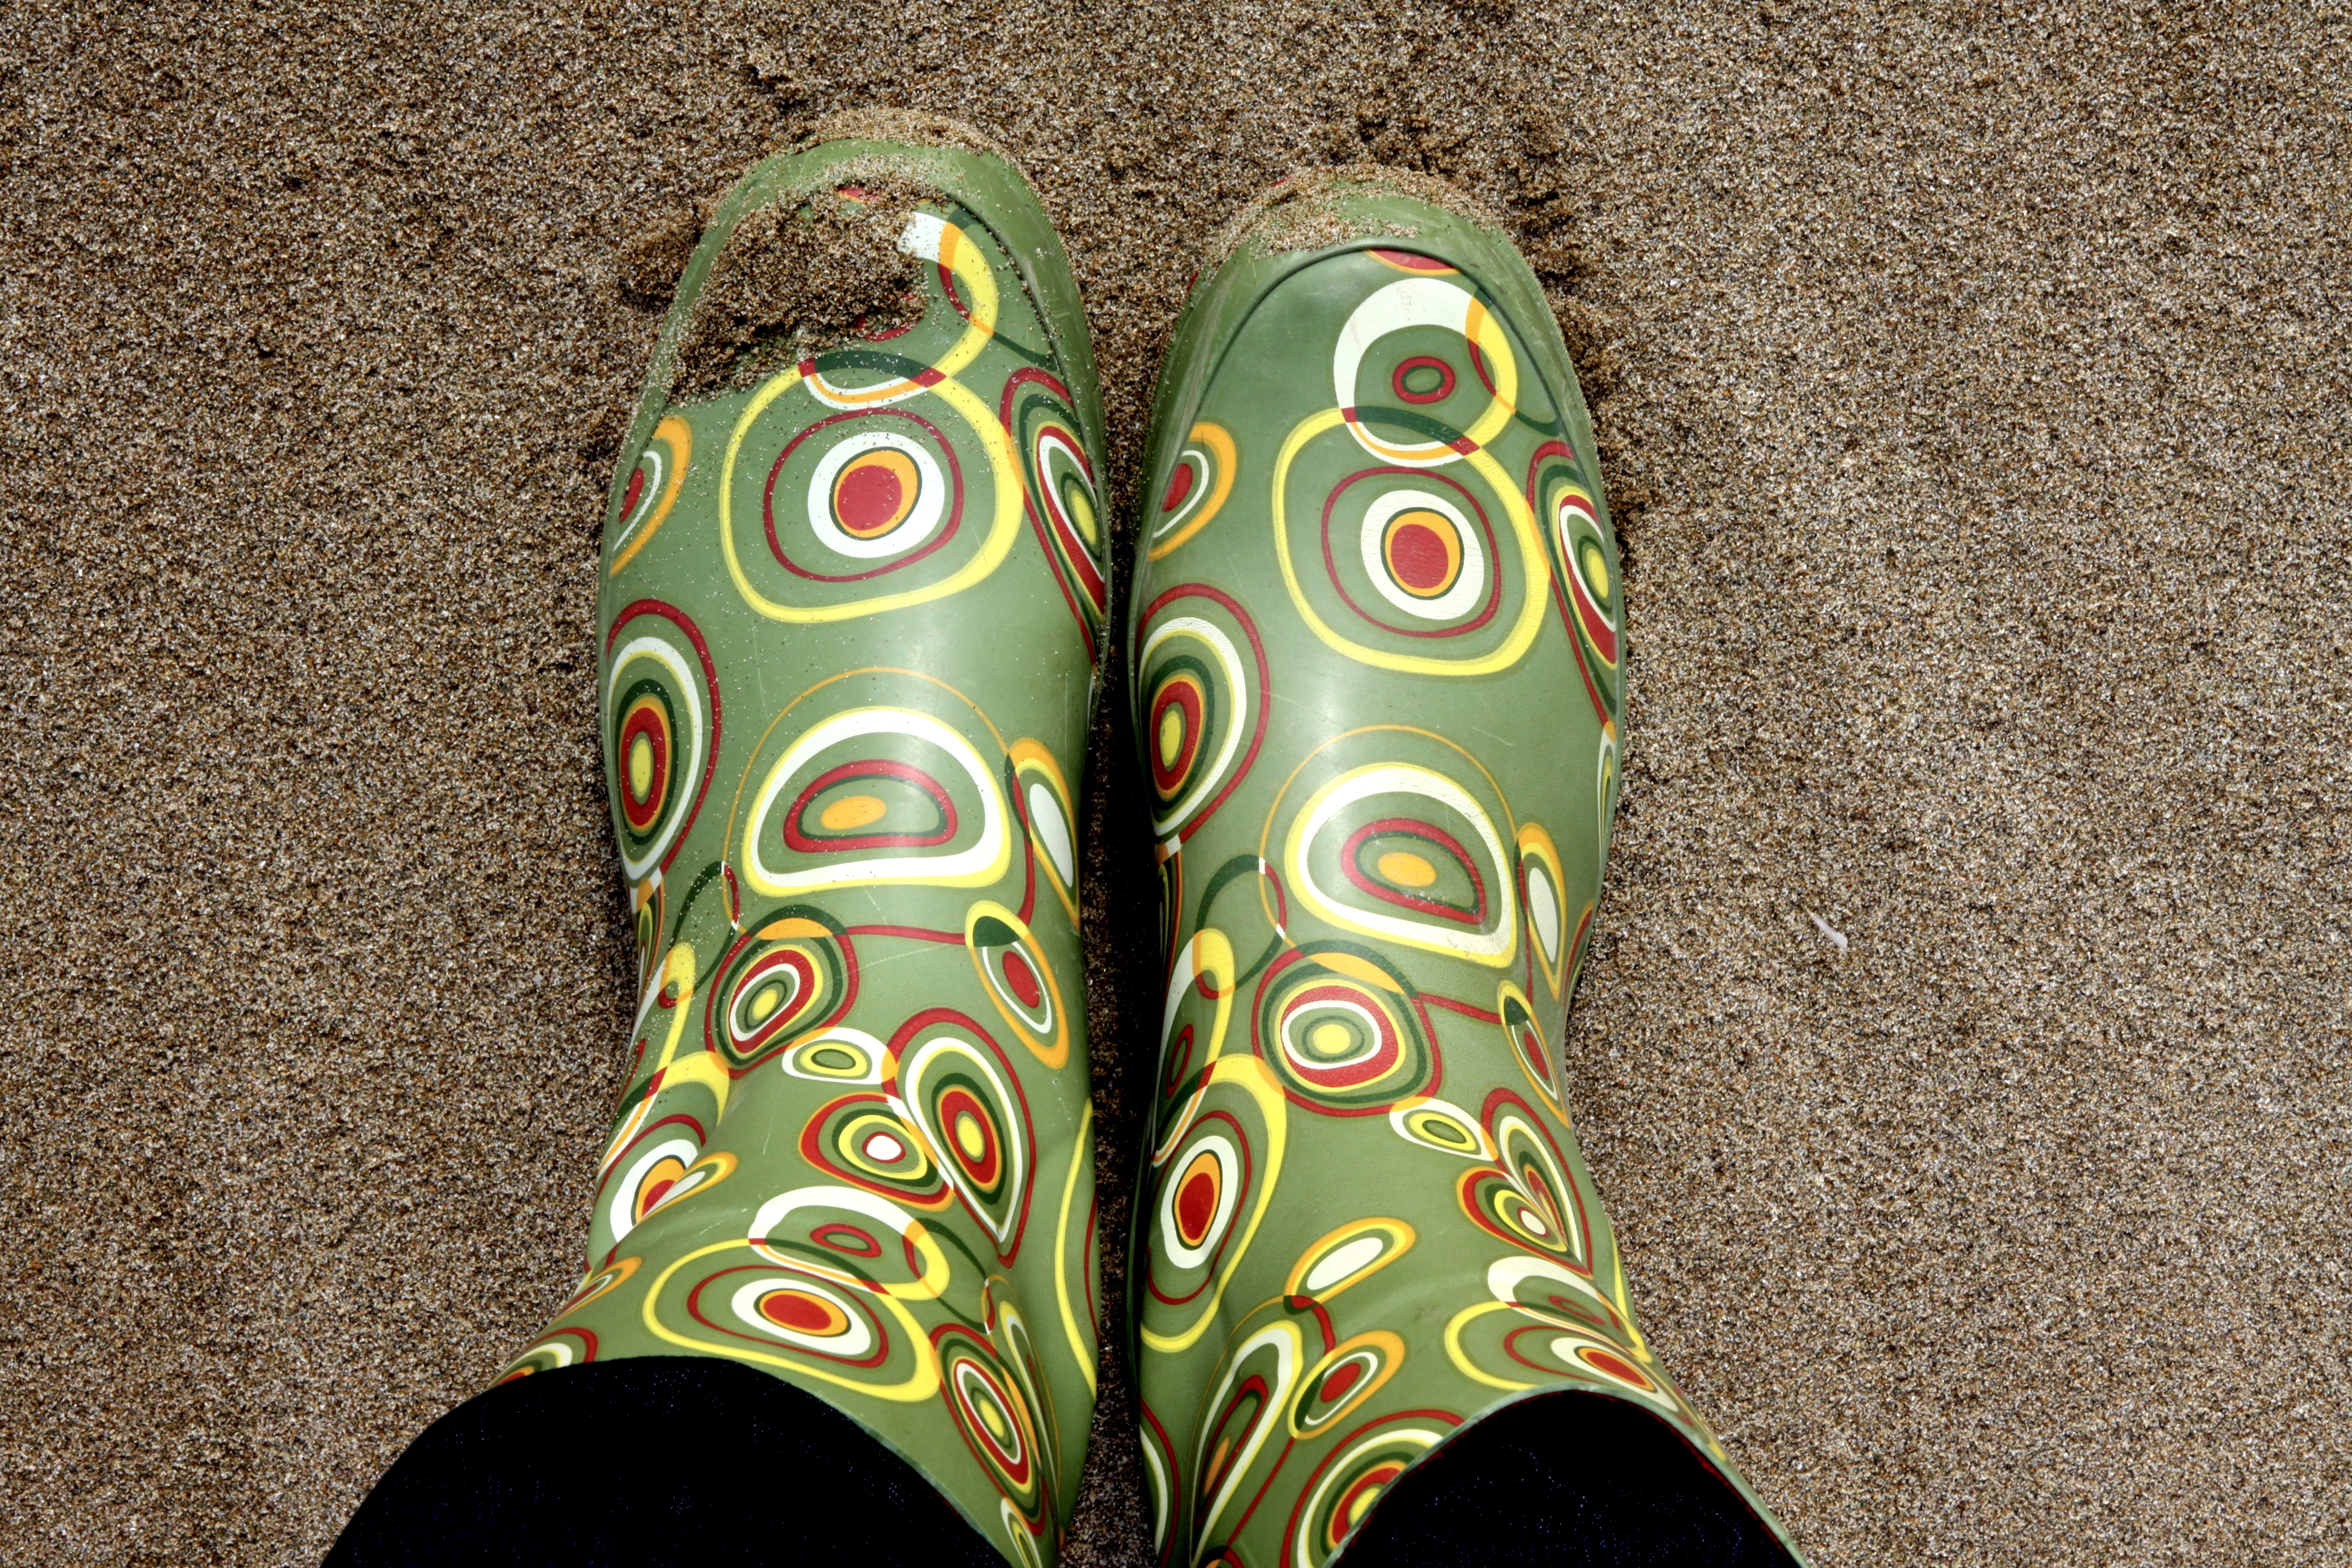
beach, landscape, sea, coast, water, nature, path, outdoor, sand, ocean, walking, shoe, light, texture, shore, vacation, travel, coastline, seaside, leg, thinking, contemplation, environment, love, pattern, green, red, relax, tranquil, journey, color, peaceful, holiday, calm, glow, yellow, tourism, lifestyle, leisure, seashore, season, relaxing, colour, art, fun, relaxation, design, happy, happiness, selfie, footwear, reflecting, different, circles, day, magical, enjoy, backdrop, effect, wellness, beach sand, wellingtons, rain boots, fashion accessory, booths